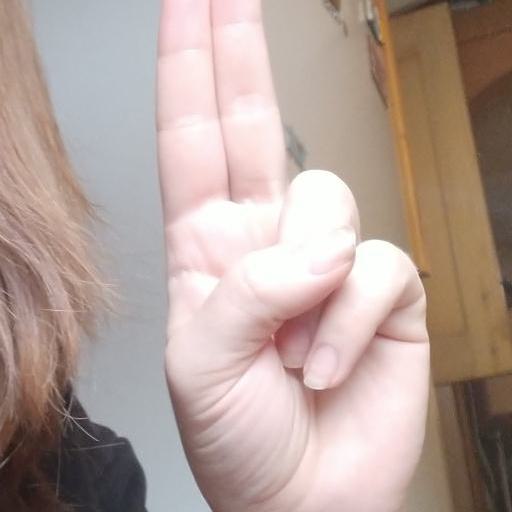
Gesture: two_up